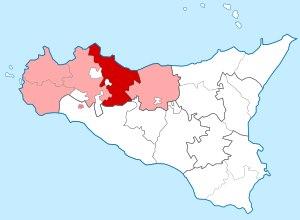
L' archidiocèse de Palerme est un archidiocèse métropolitain de l'Église catholique d'Italie appartenant à la région ecclésiastique de Sicile.